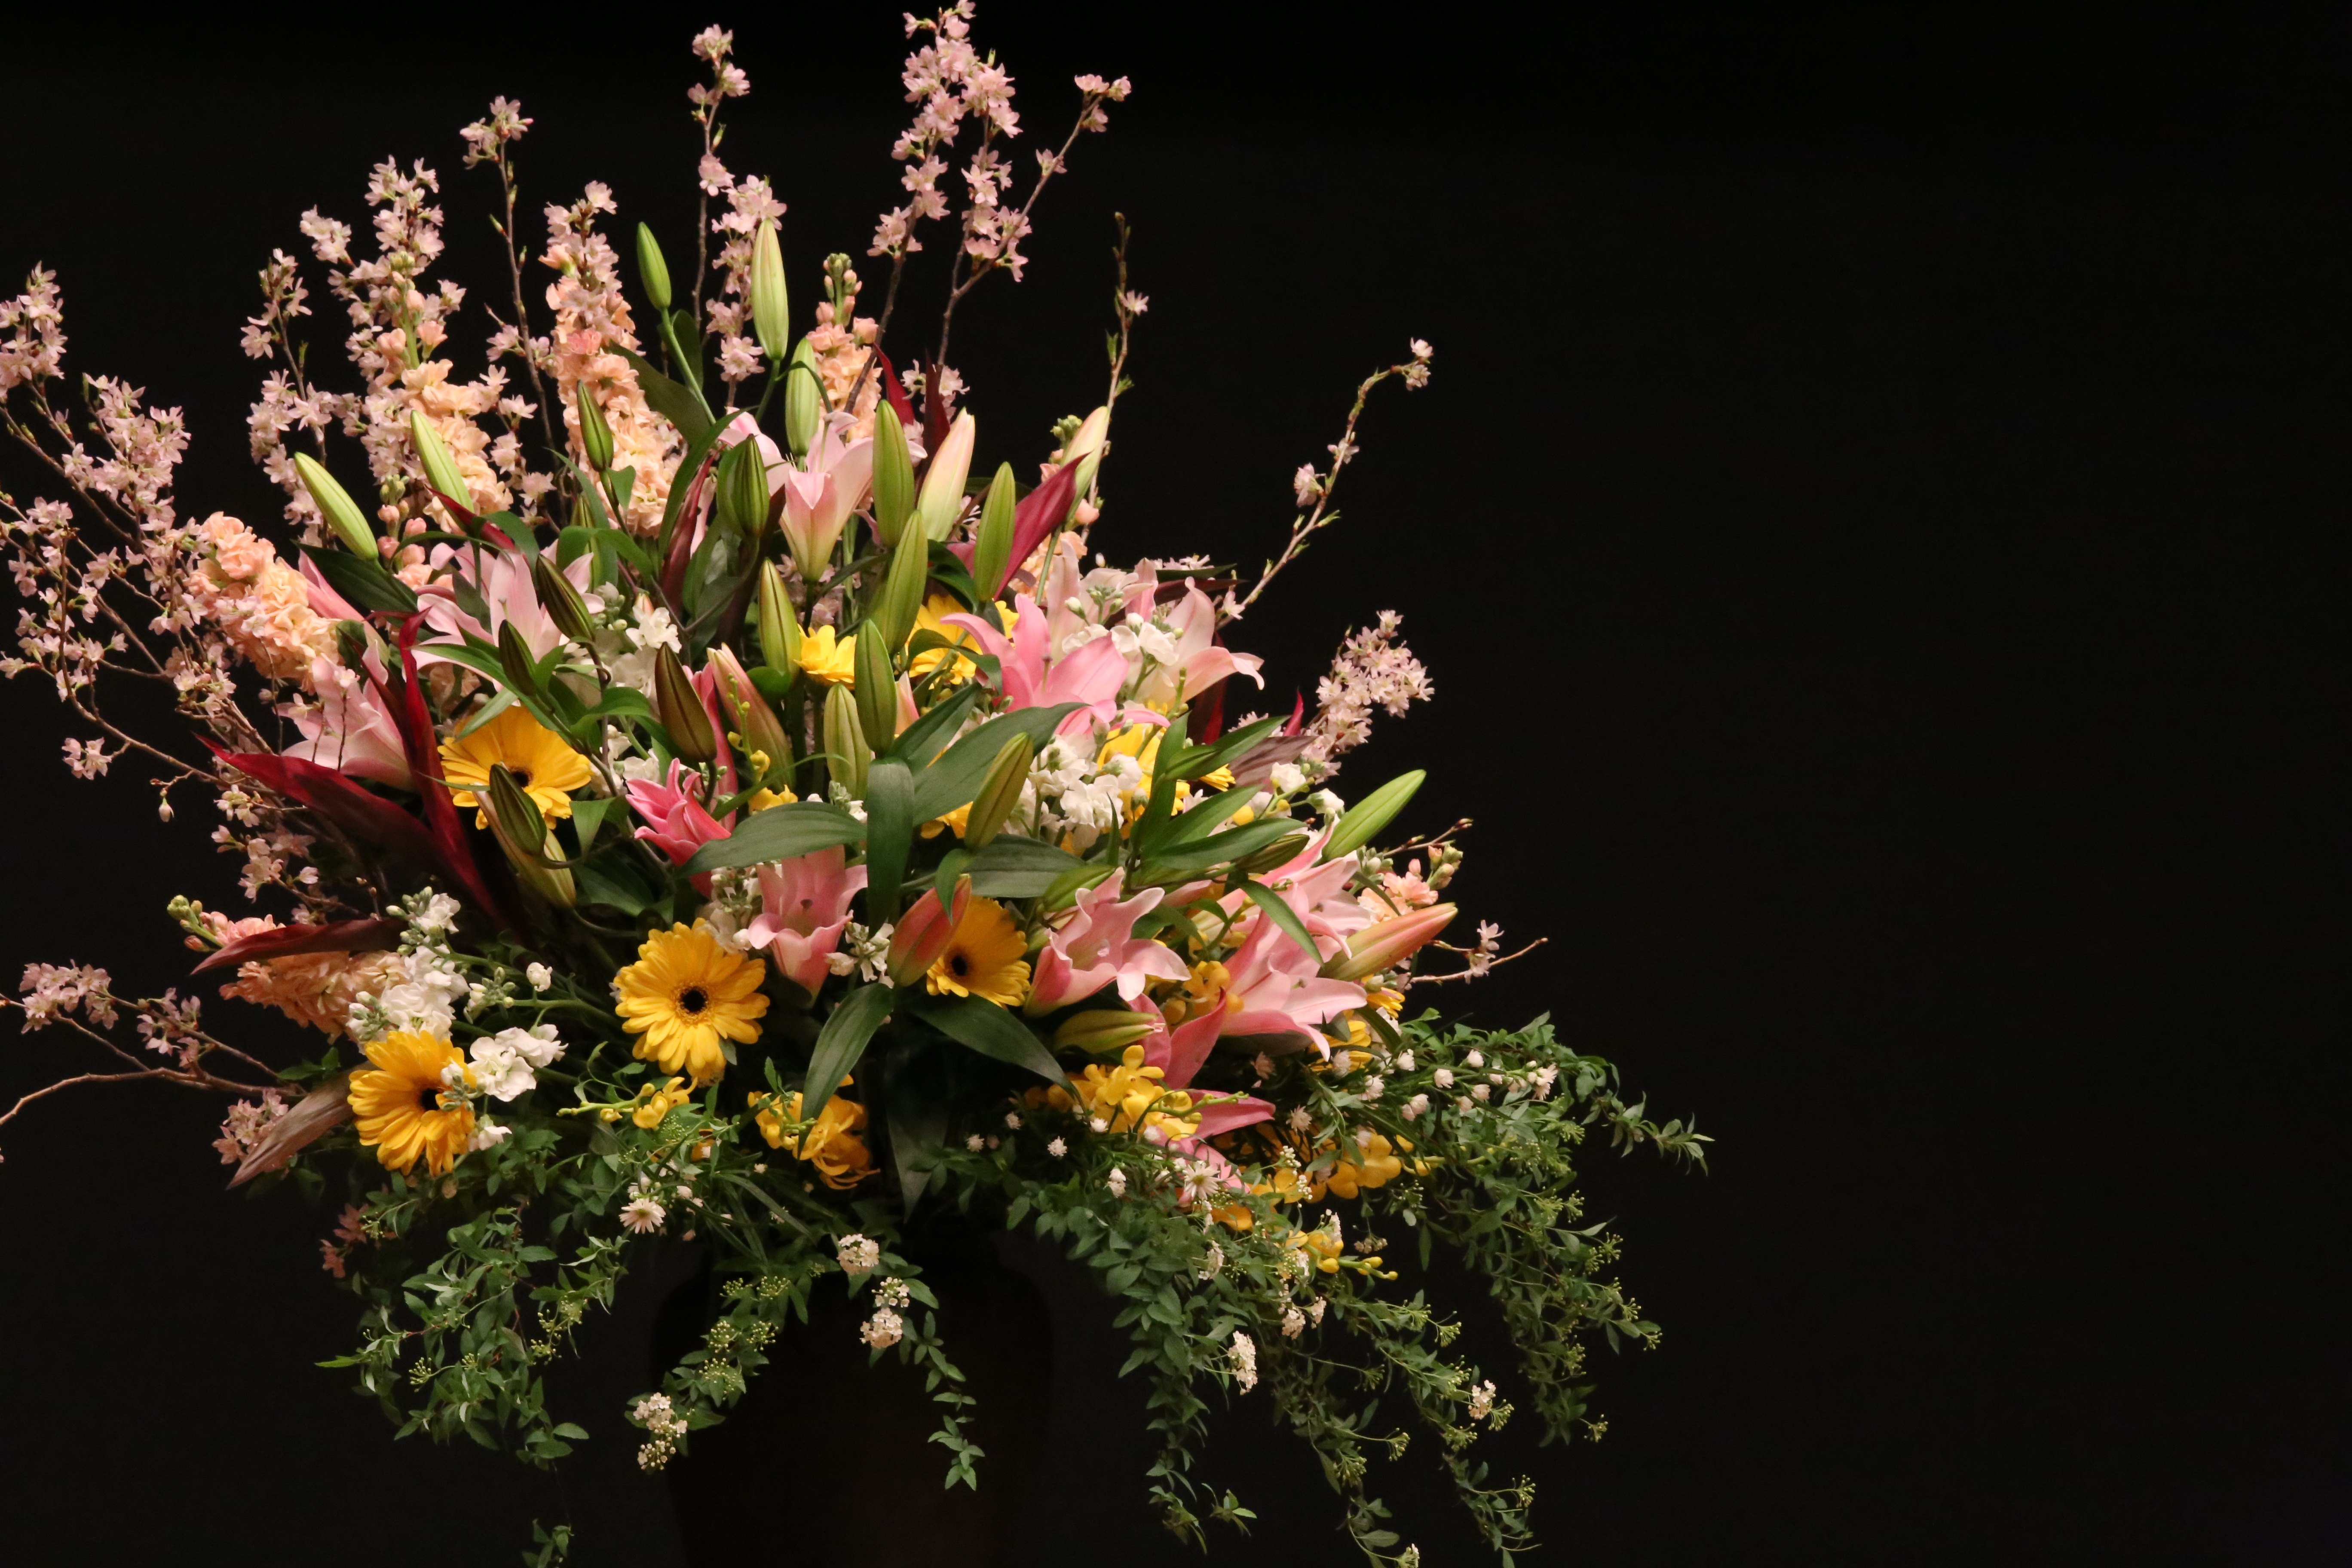
branch, blossom, plant, photography, leaf, flower, bouquet, spring, botany, flora, wildflower, flowers, ceremony, floristry, macro photography, flowering plant, flower bouquet, floral design, awards ceremony, land plant, flower arranging